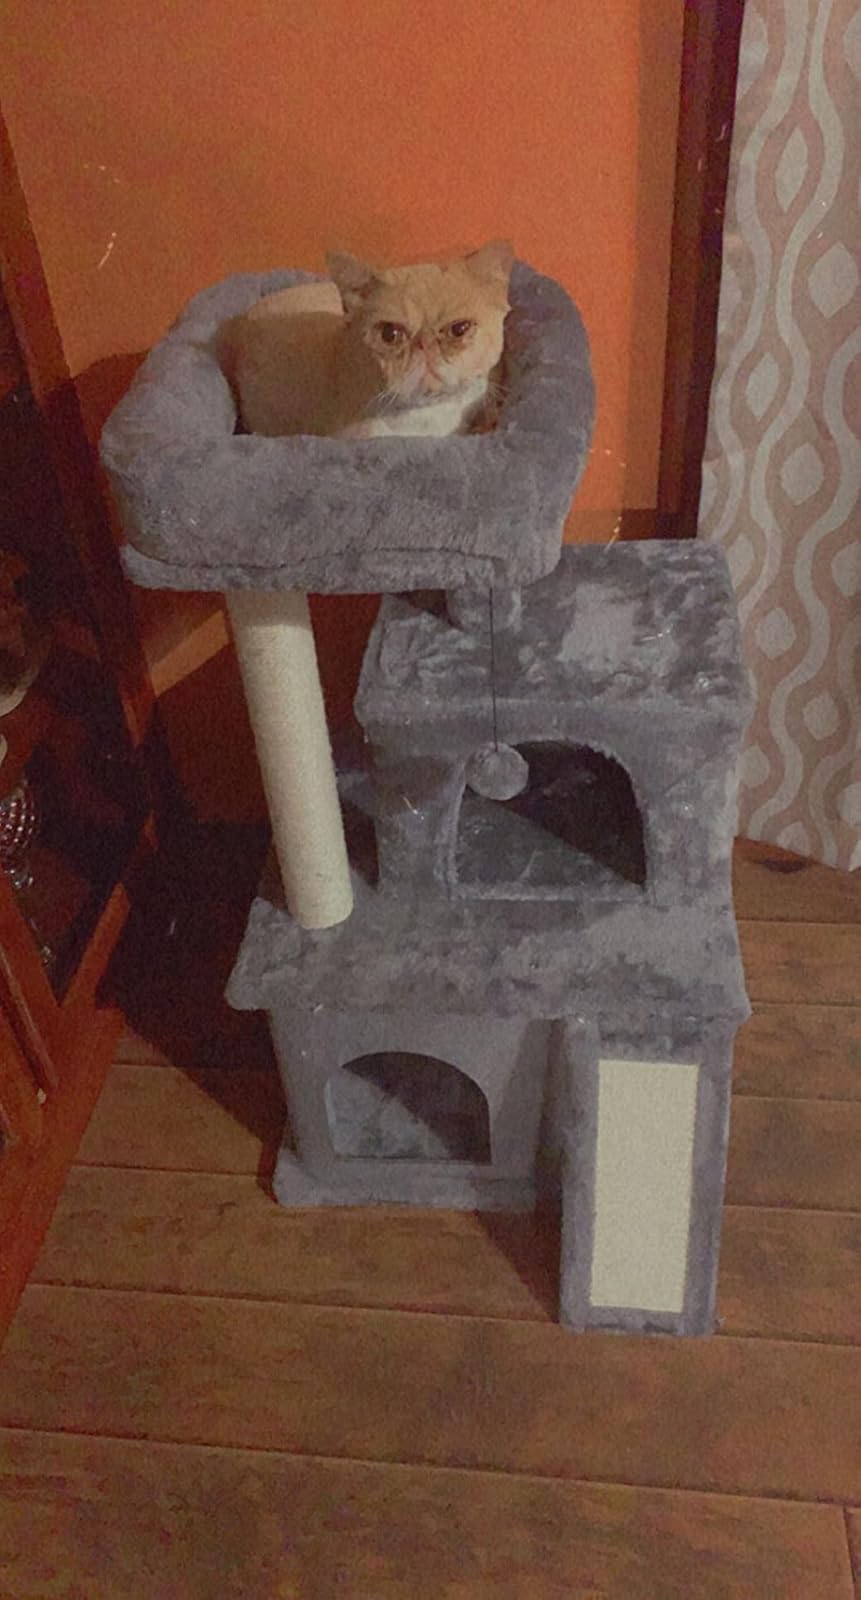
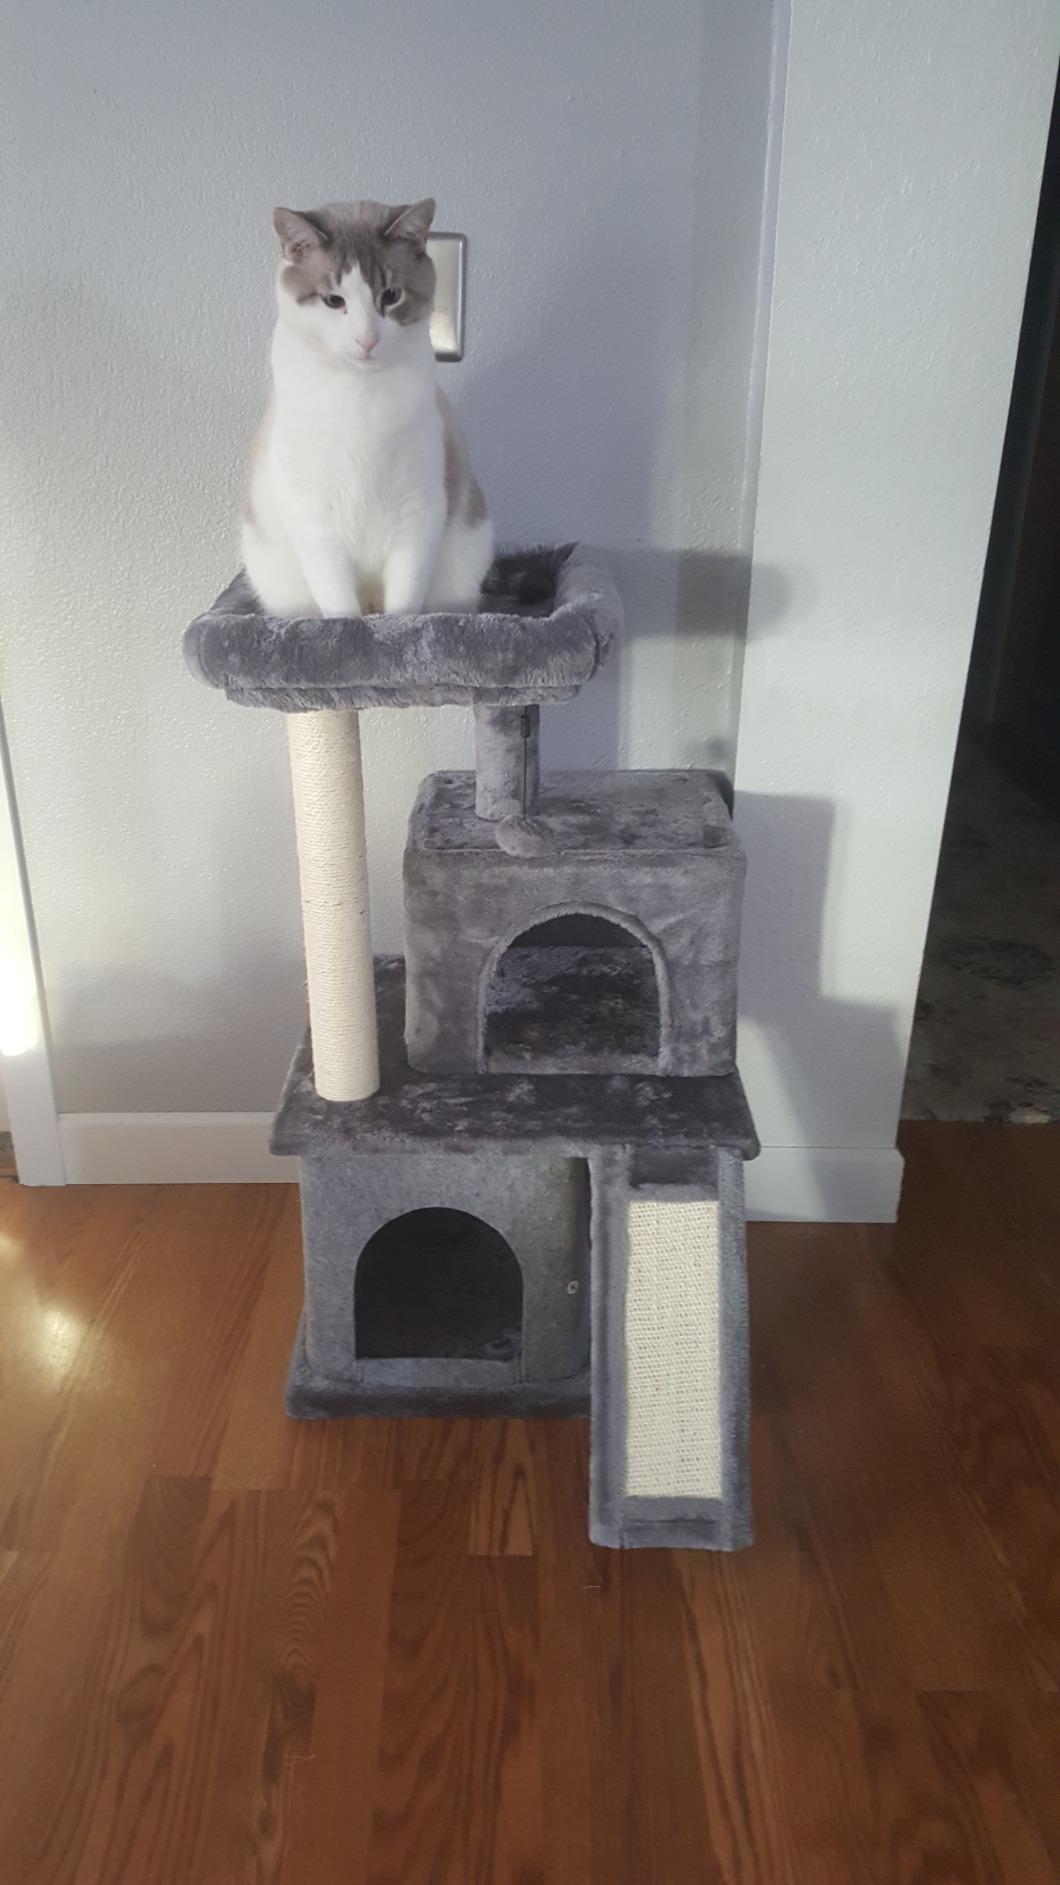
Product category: items_cat tree
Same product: yes